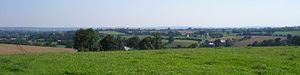
Le Bocage virois est un pays de la Normandie. Ses habitants sont les Bocains.
On appelle bocage une région rurale où les champs cultivés et les prés sont enclos par des levées de terre ou talus portant des haies et taillis, et des alignements plus ou moins continus d'arbres et arbustes sauvages ou fruitiers. Cette végétation haute de 1 à 20 mètres marque généralement les limites de parcelles qui sont de tailles inégales et de formes différentes. Paysage agraire identitaire, l'habitat bocager y est souvent dispersé sous formes de fermes et de hameaux. Des formes bocagères se sont développées sous différentes latitudes et époques.